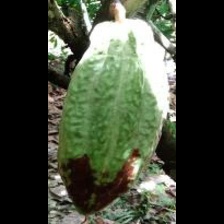
Label: phytophthora